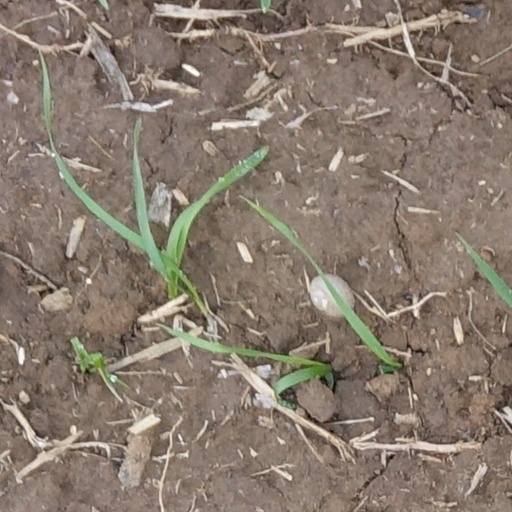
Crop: wheat